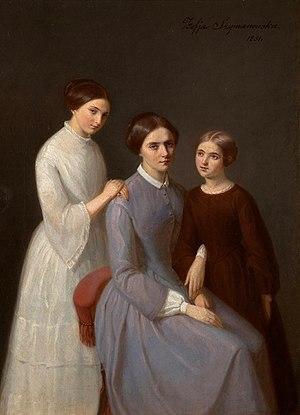
Zofia Szymanowska-Lenartowicz, née le 21 décembre 1825 à Otwock et morte le 8 juillet 1870 à Miłosław, est une peintre polonaise.
Celina Szymanowska, née à Varsovie le 16 juillet 1812 et morte le 5 mars 1855, fut une compositrice polonaise et l'épouse du poète et écrivain Adam Mickiewicz.